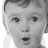
Emotion: surprise